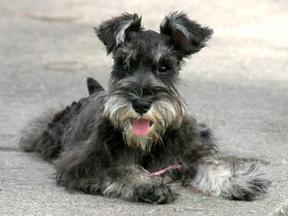
standard_schnauzer